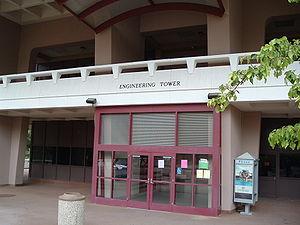
L'université de Californie à Irvine est un campus de l'université de Californie fondé en 1965, situé à Irvine. Le campus est à 64 kilomètres de Los Angeles.